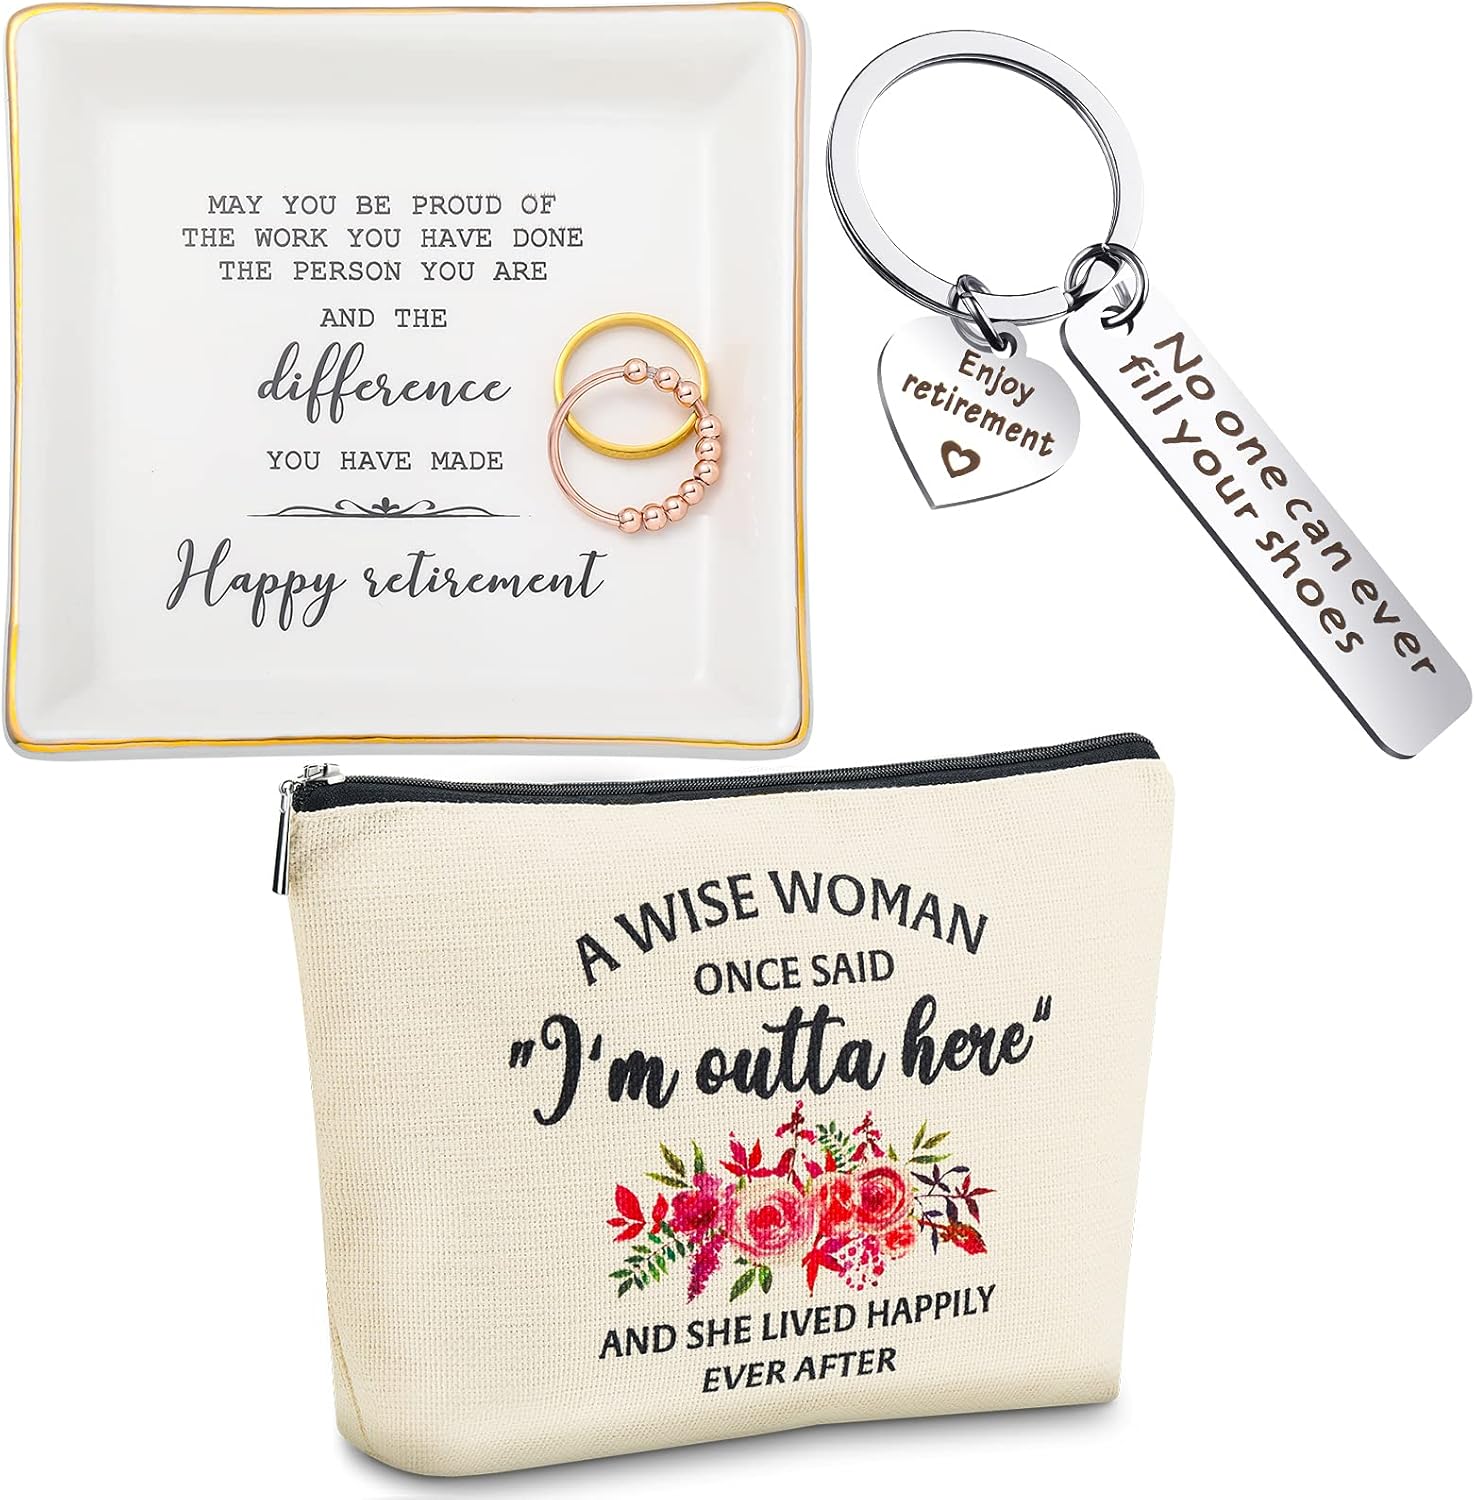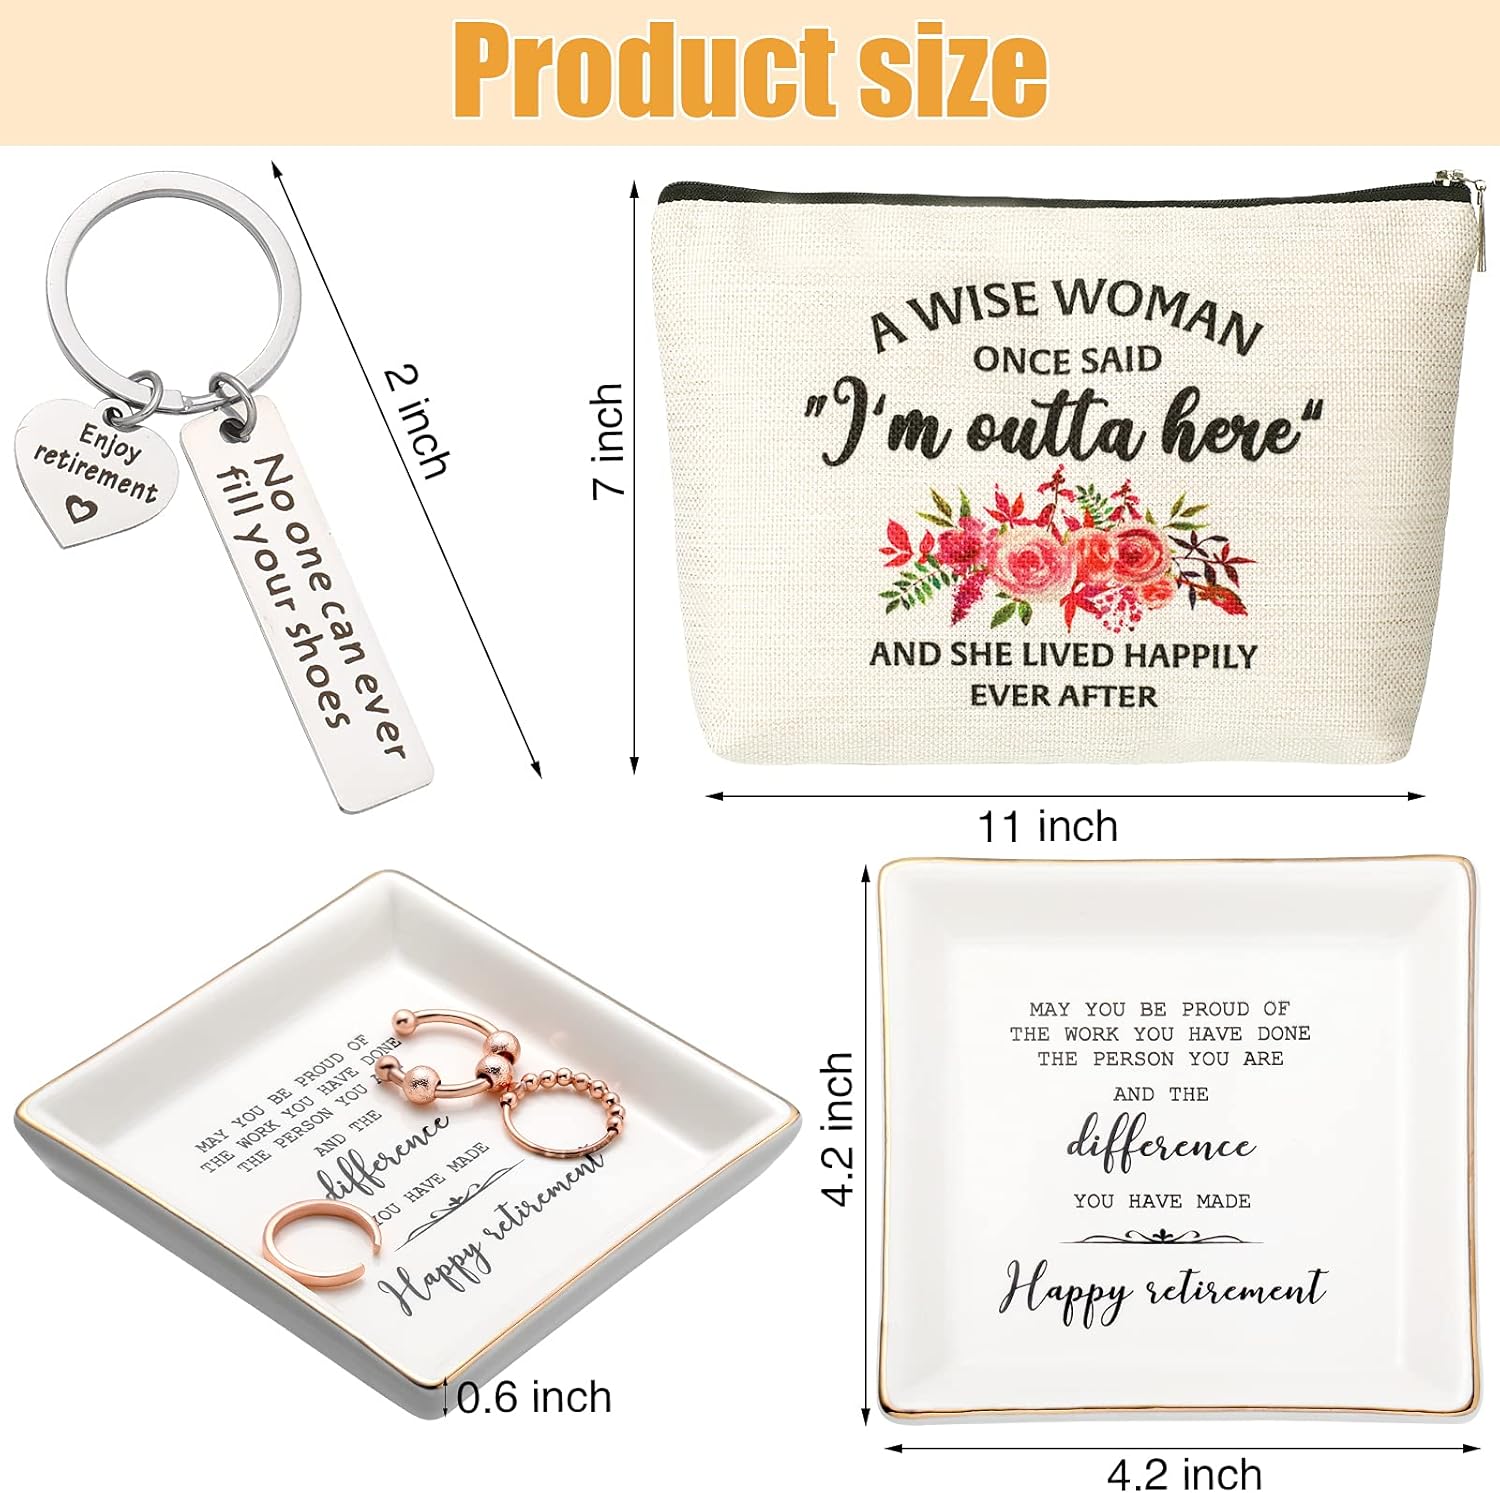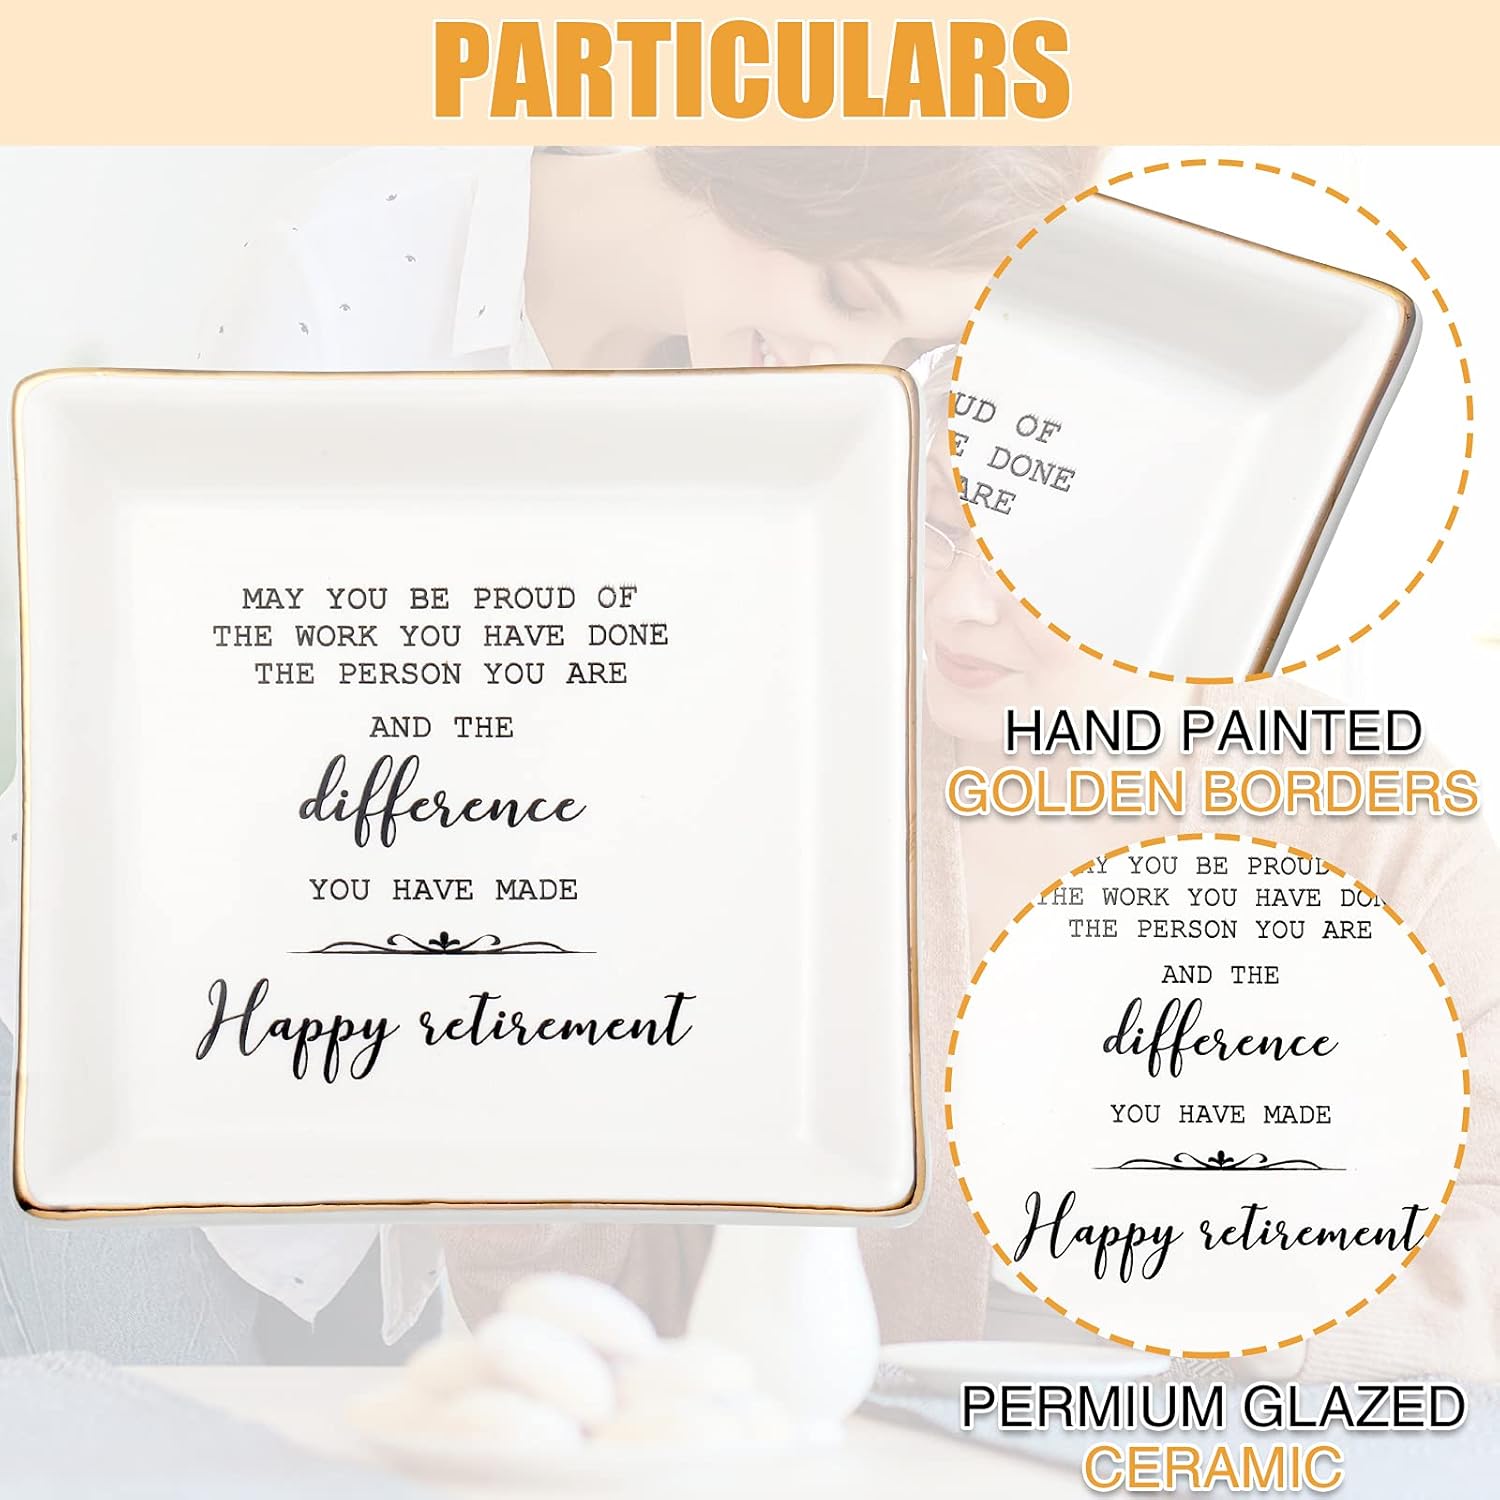
Weewooday Retirement Gifts for Women 2023 Retirement Jewelry Tray Makeup Bag Keychain Female Retirement Gift Set for Coworkers Teachers (Classic)
Category: All Beauty
Feature:  Organize your keys: You can attach various keys to your home, such as kitchen keys, bedroom keys, drawer keys to our retirement keychain for easy finding and use. You can also hang them on the wall hooks when not in use, no worry about losing them.  Carefully prepared gifts: This retirement gift set can be given to your family, teachers, bosses, friends and colleagues, so that they can start their retirement life while feeling your care for them.  Specifications: Material: ceramic, metal, fabric Color: as shown in pictures Quantity: 3 pieces Size: Retirement keychain: approx. 2 inch Jewelry ceramic holder ring dish trinket tray: approx. 4.2 inches in length, 0.6 inches in thickness Portable makeup pouch: approx. 11x 7 inch  Package includes: 1 x Retirement keychain 1 x Jewelry ceramic holder ring dish trinket tray 1 x Portable makeup pouch  Notes: Manual measurement, please allow slight errors in size. The colors may have a slight difference due to different screens.
Features: Happy retirement gifts set: the package comes with 1 piece of happy retirement keychain, 1 piece of retired makeup bag, 1 piece of ceramic jewelry tray, a good combination gift brings comfort and practicality to your retirement | Reliable and durable material: the jewelry plate is made of ceramic material, features fine workmanship, simple and generous appearance, low density and good corrosion resistance, can be applied many times; Retired keychain is made of metal, reliable and durable, not easy to damage or deform; The cosmetic bag is mainly made of fabric, smooth surface, good material to give you a long time of service | Size details: the [No One Can Ever Fill Your Shoes] pendent retirement keychain is approx. 2 inch, the jewelry ceramic holder ring dish trinket tray is approx. 4.2 inches in length, 0.6 inches in thickness, the portable makeup pouch is approx. 11x 7 inch, the proper size to meet your use needs | Practical cosmetic bag: the zippered cosmetic bag with novel patterns and interesting text are simple and chic, suitable for you to take them to various important occasions, so that you can have a good mood when you use them, the zipper pulls smoothly and provide protection to your belongings from getting dirty or lost | Variety to hold: our ceramic jewelry tray can put a lot of small things that are easy to ignore in life, you can put these things in it, which can keep your home clean and tidy and bring you a lot of convenience; At the same time, you can also put your keychain in it, which is convenient for you to find and store